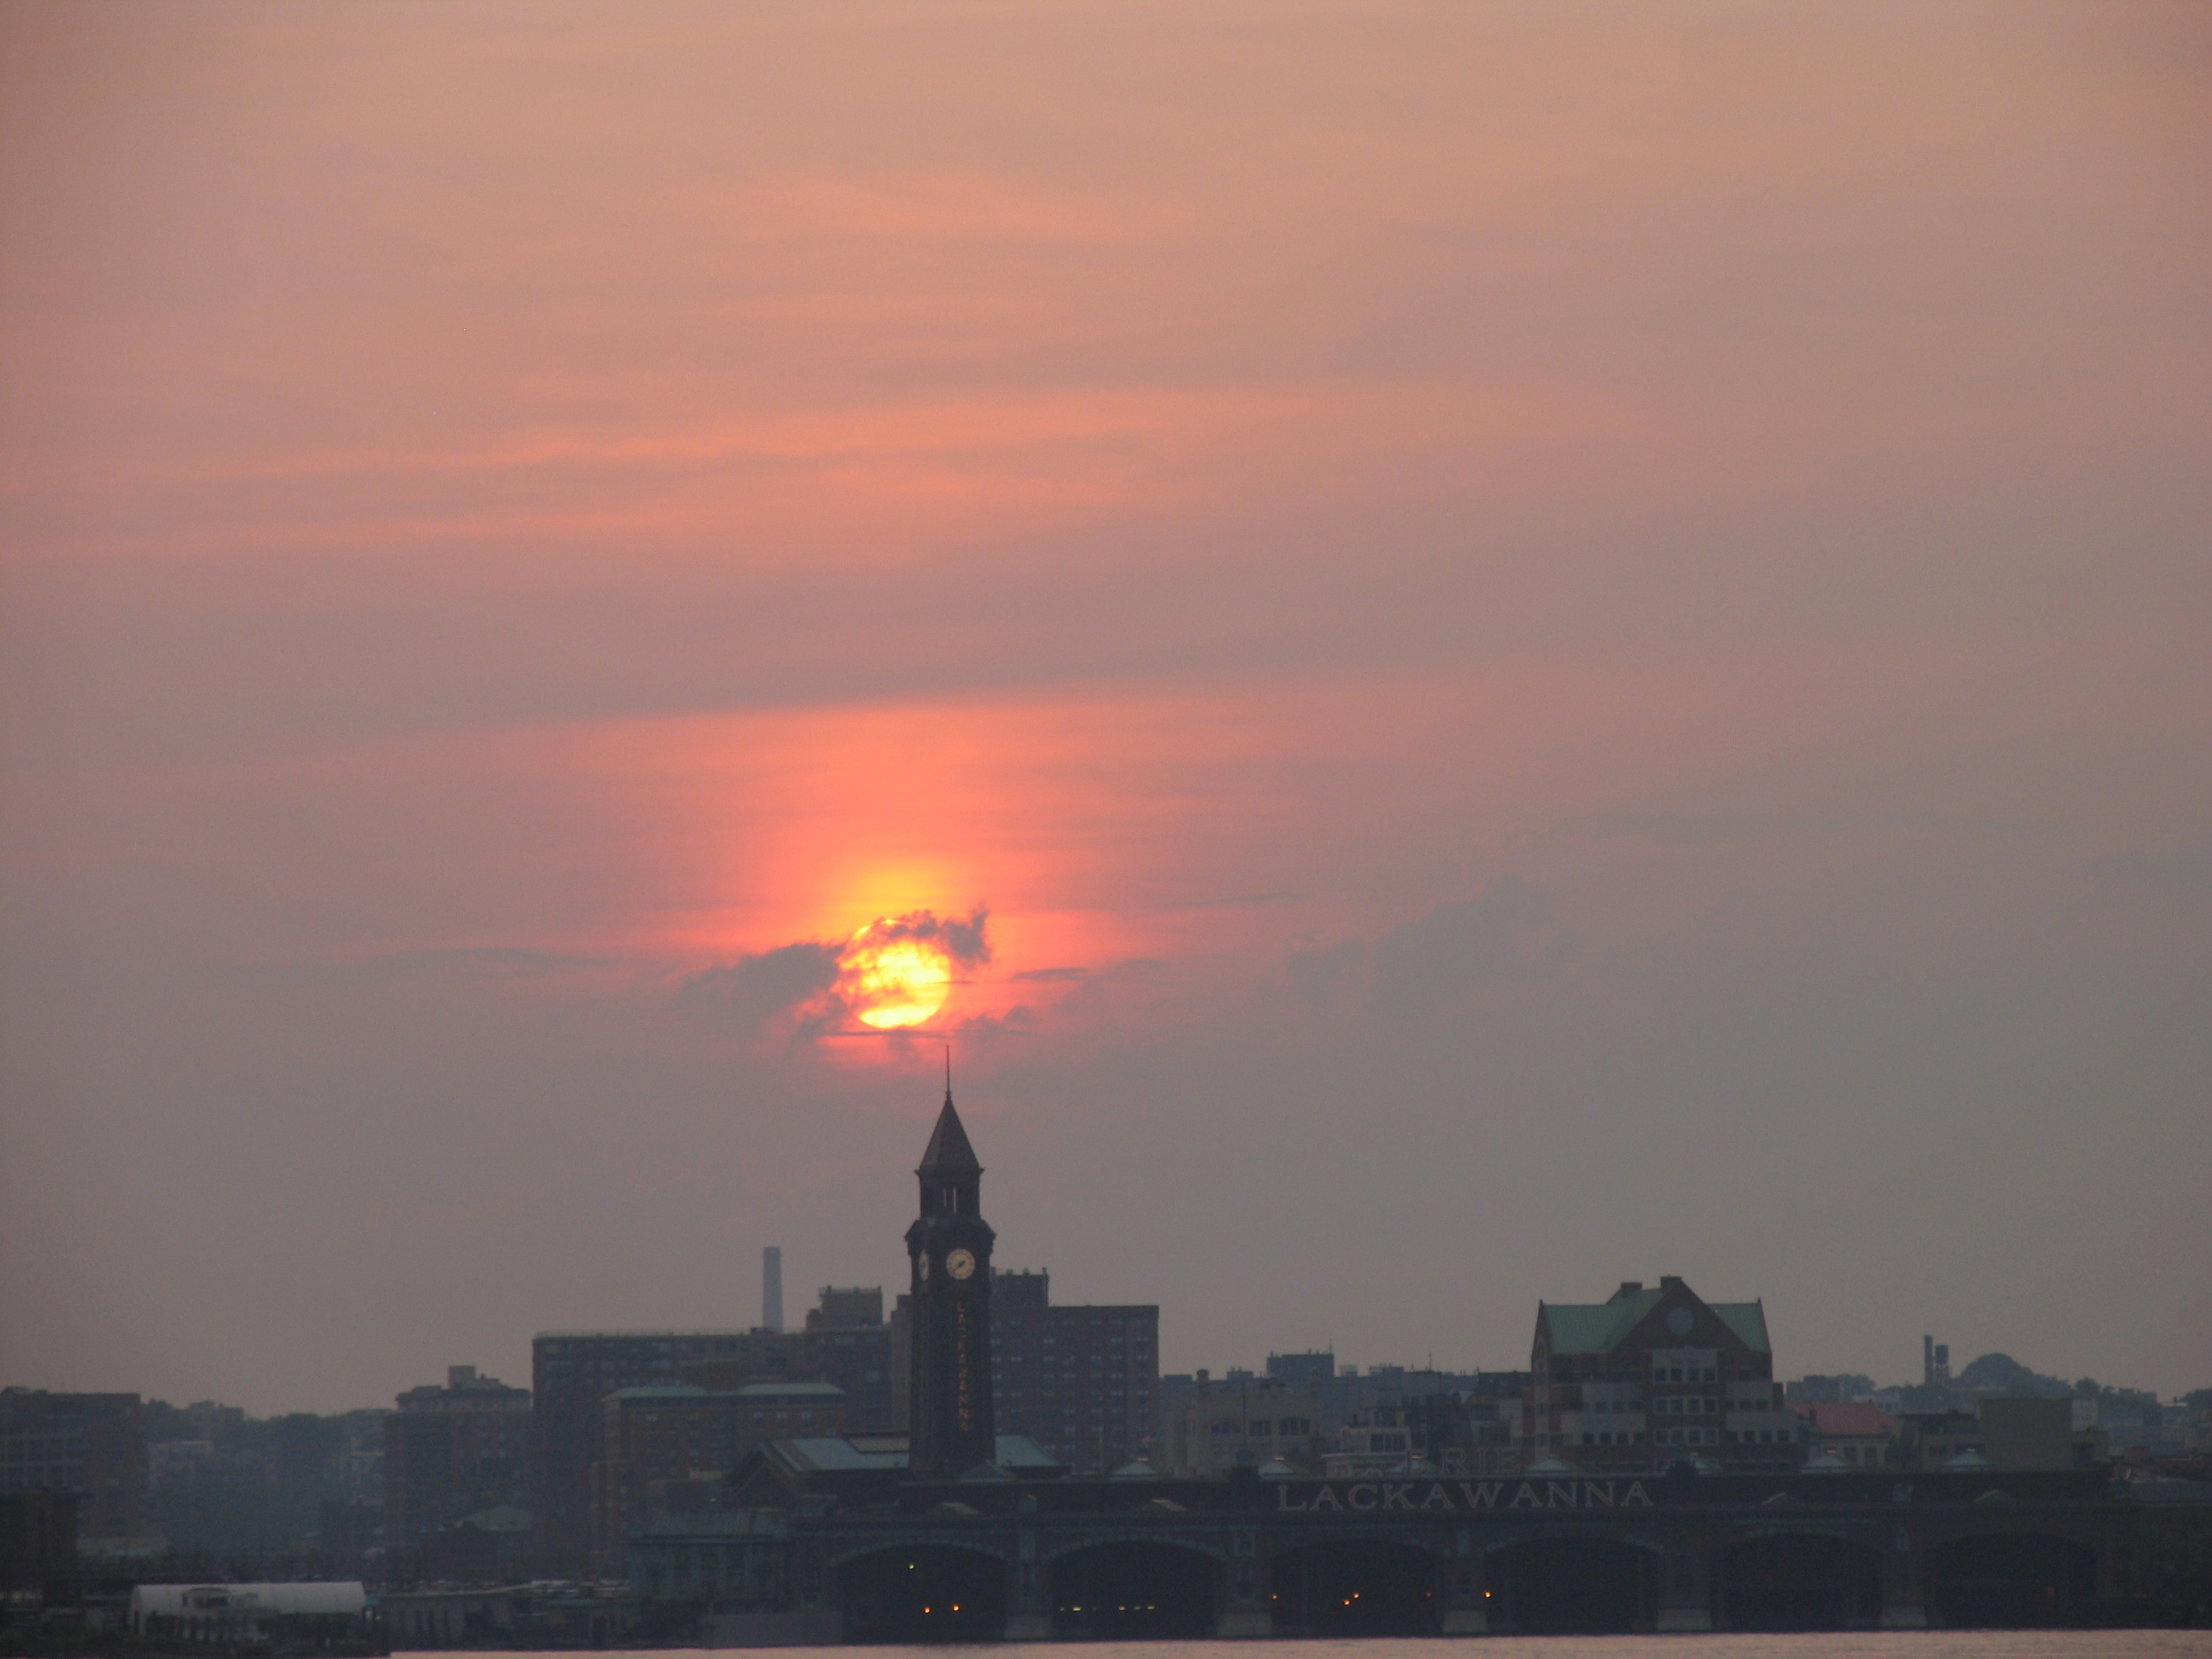
horizon, cloud, sky, sun, sunrise, sunset, skyline, sunlight, morning, dawn, atmosphere, dusk, evening, haze, afterglow, atmospheric phenomenon